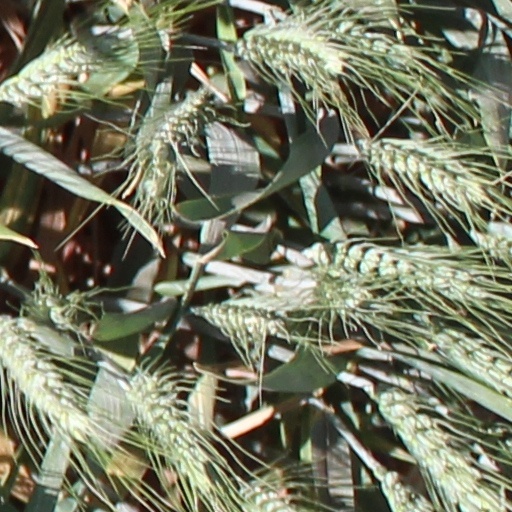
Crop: wheat